Graves Park

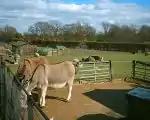
Graves Park Animal Farm

The park is a mixture of open and woodland, with several streams flowing through it. There are three small lakes bordered by mature trees. To the north-east of the park is the animal farm, home of many rare breeds of cattle, pigs, chickens and donkeys.